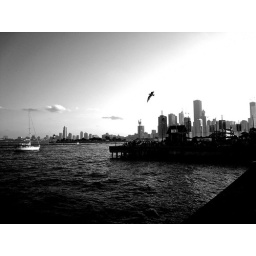
bird in the sky over chicago